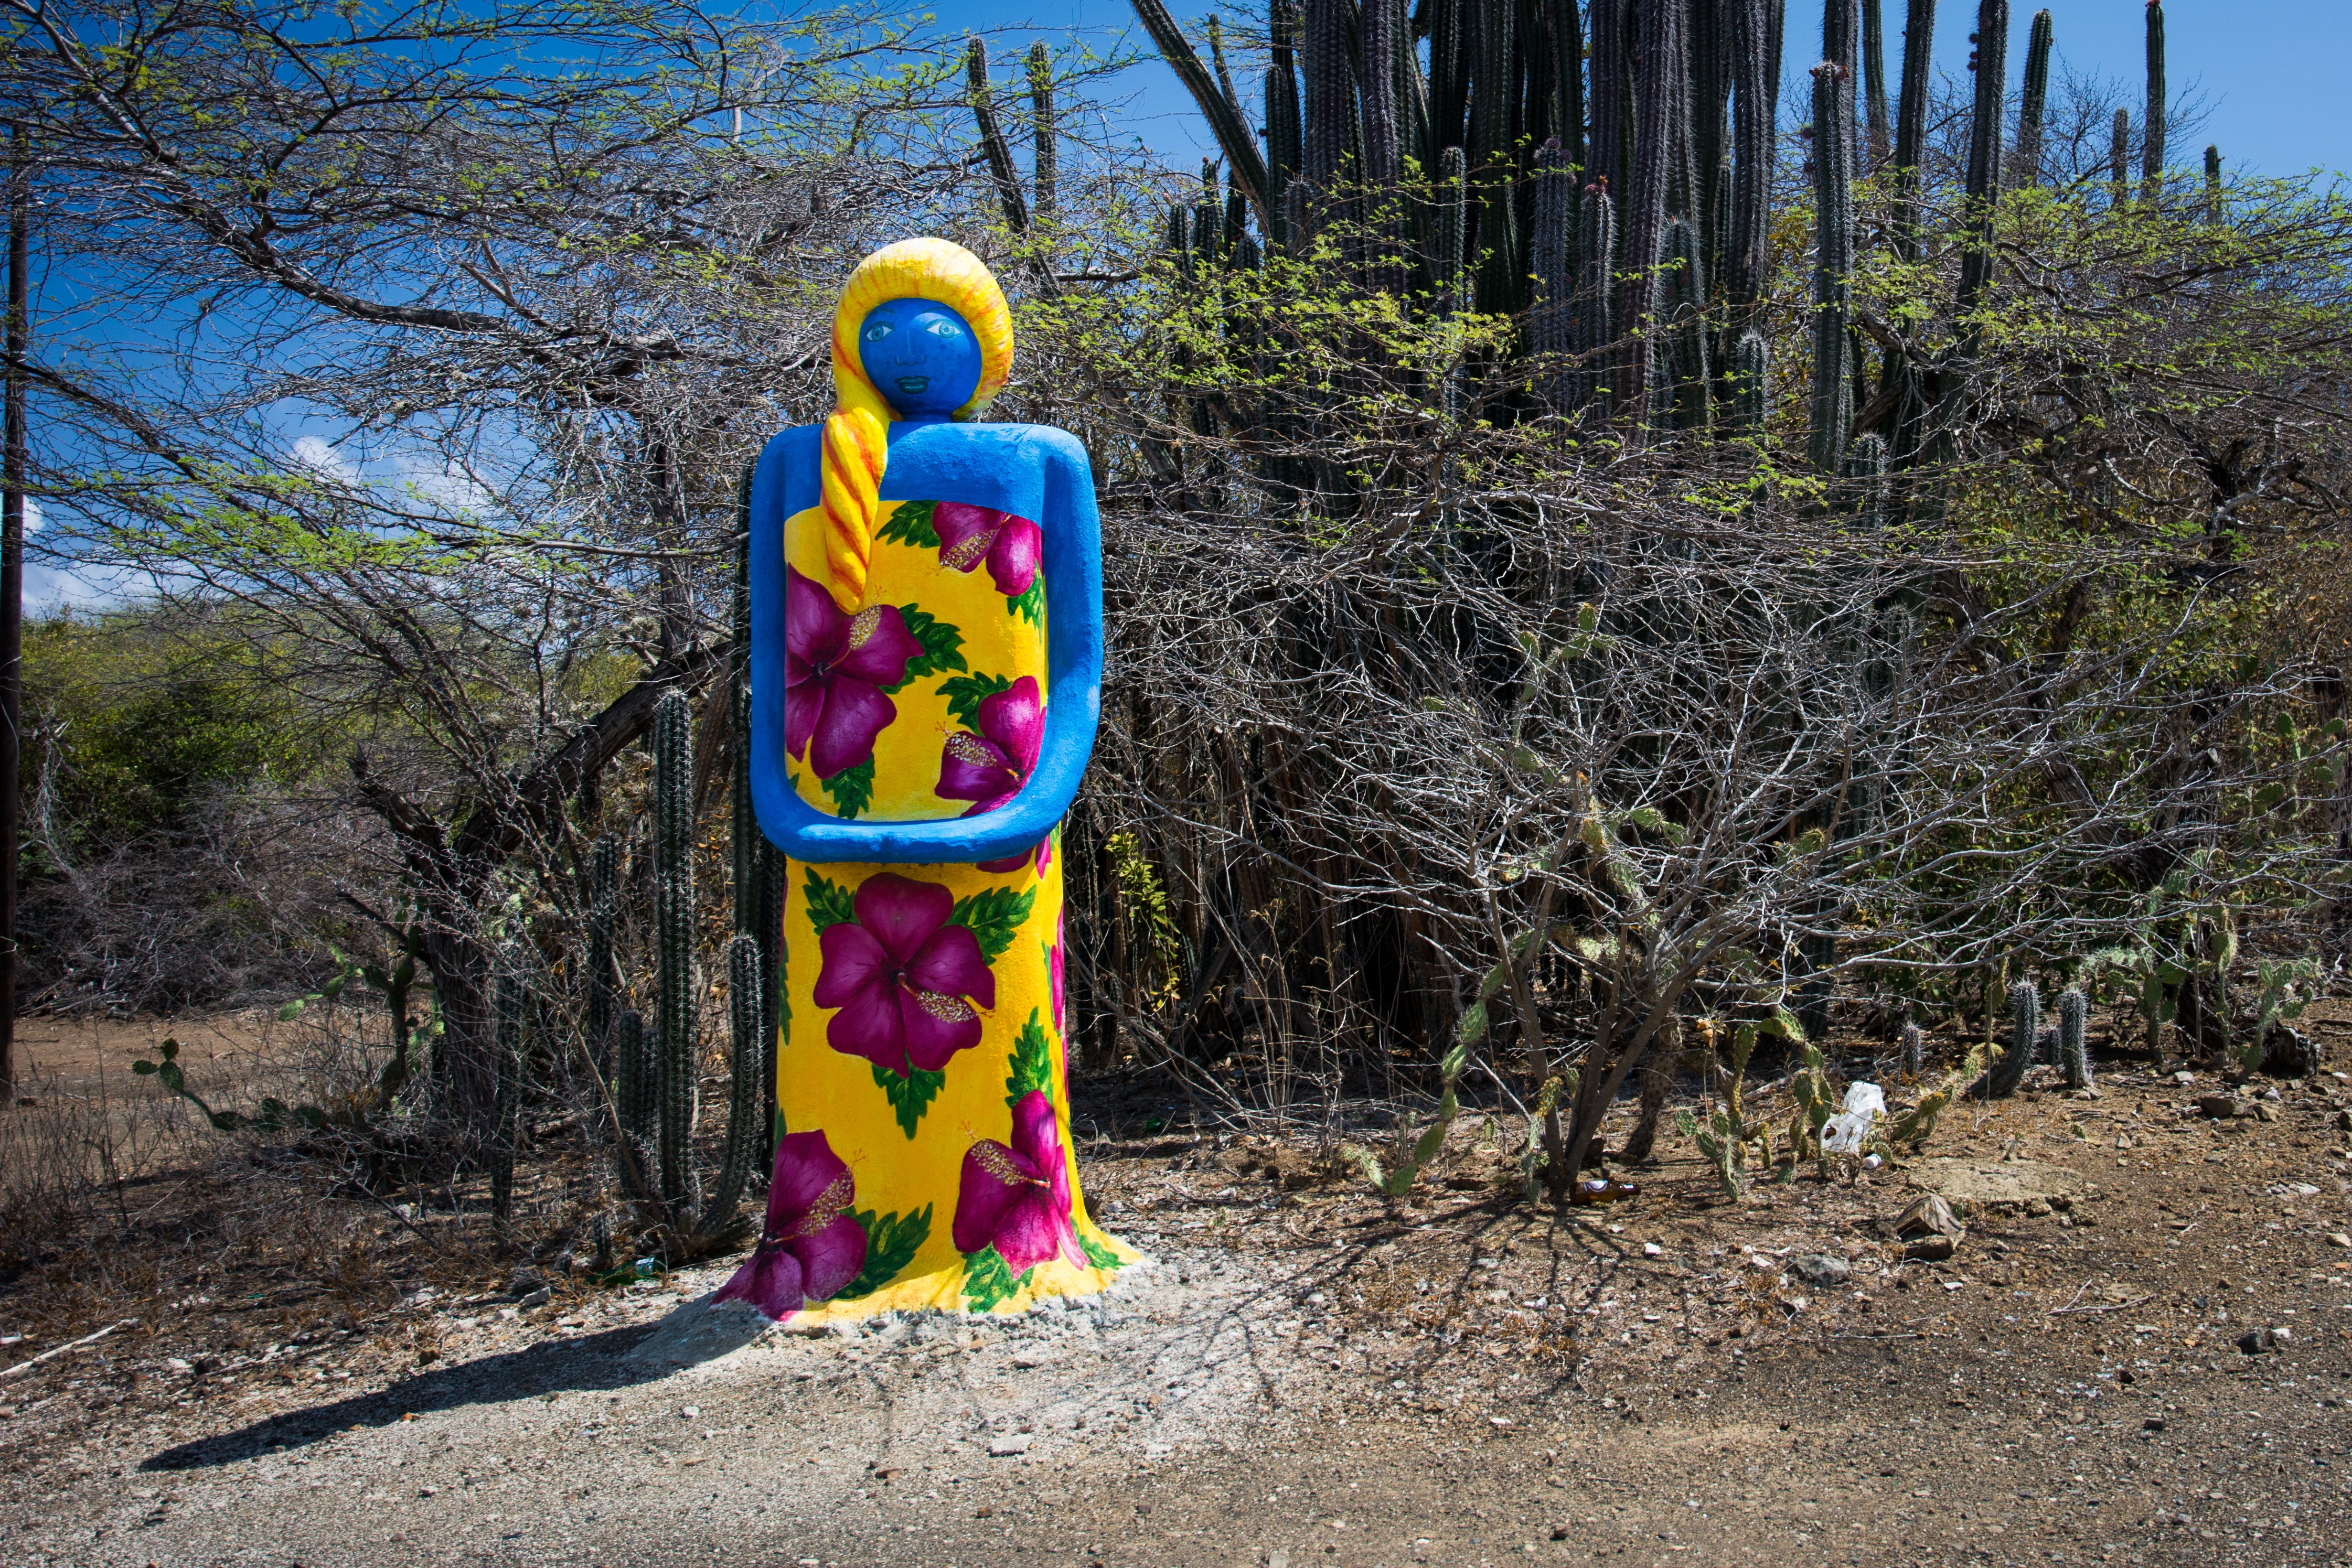
landscape, tree, grass, abstract, plant, recreation, female, colorful, outdoors, sculpture, art, figure, design, arts, painted, body, woody plant, modern arts